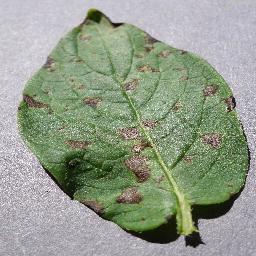
Label: Potato___Early_blight